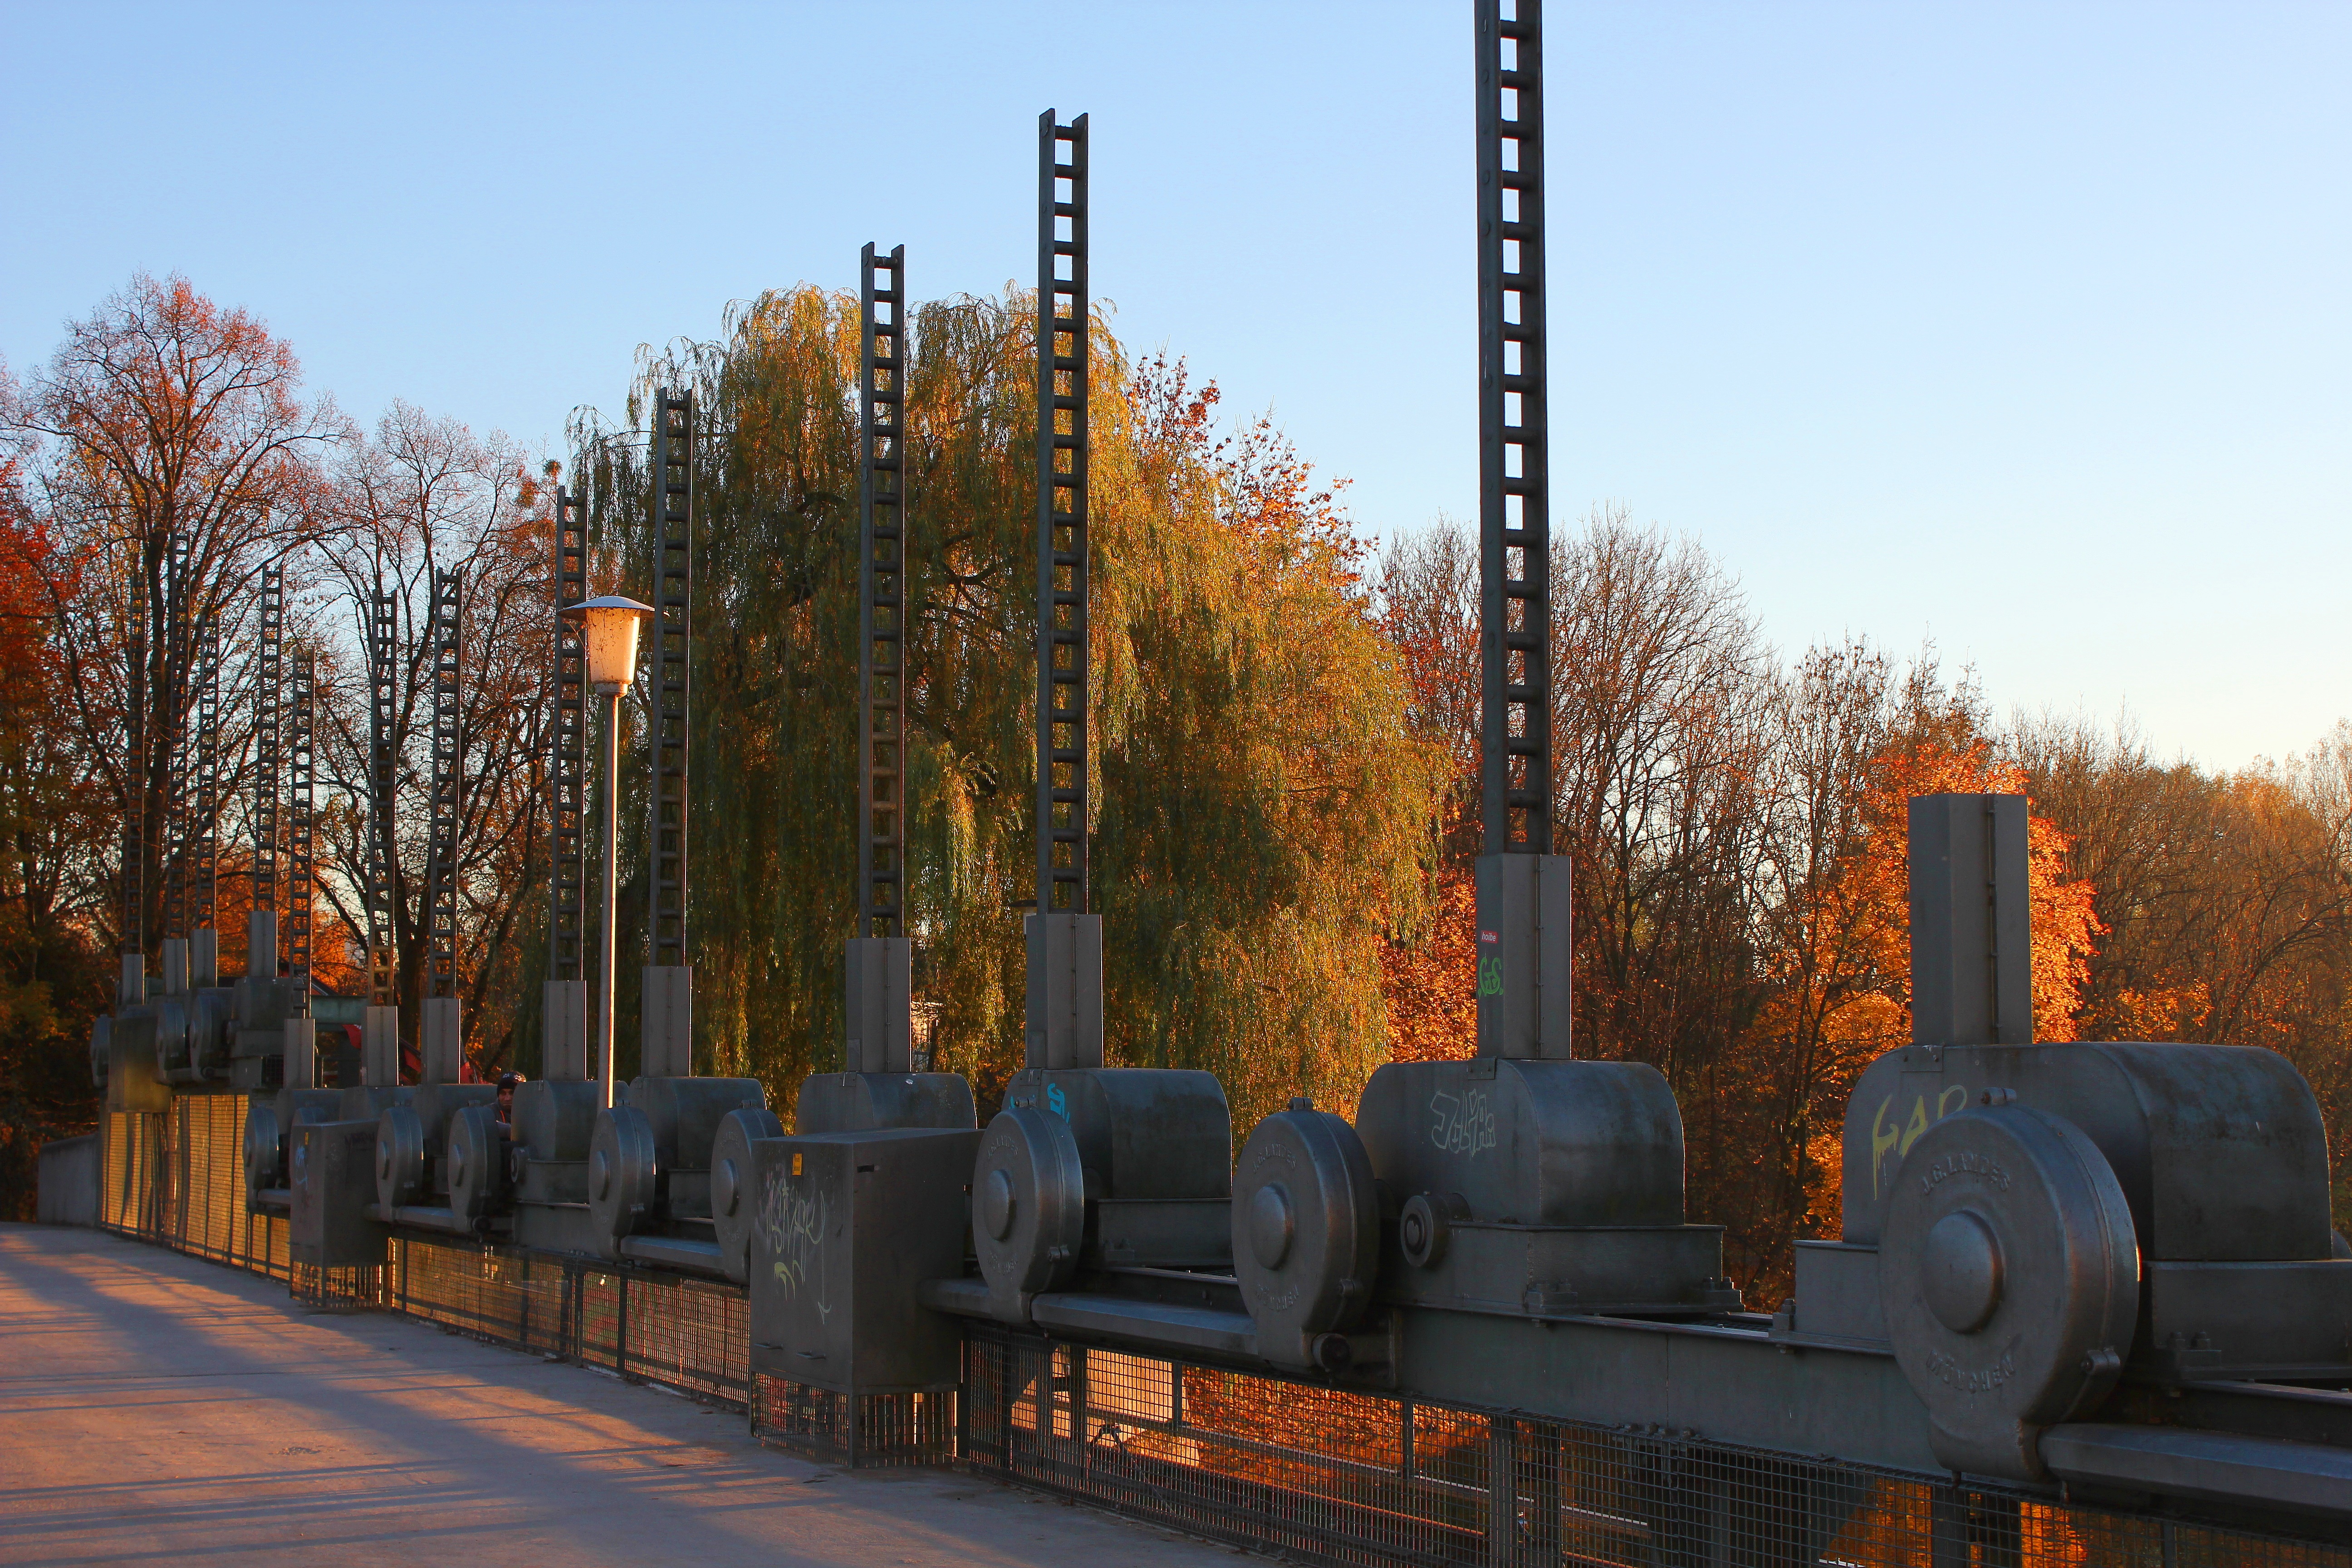
tree, winter, bridge, city, evening, autumn, season, memorial, munich, stauwehr, oberf hring